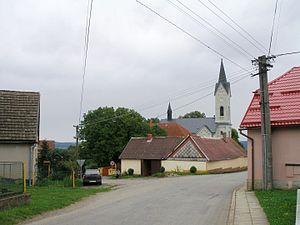
Velká Chyška est une commune du district de Pelhřimov, dans la région de Vysočina, en République tchèque. Sa population s'élevait à 277 habitants en 2019.